Marshal of Cripple Creek

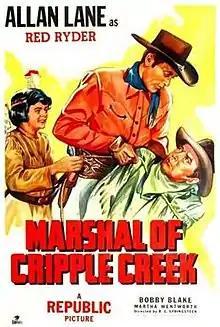
Theatrical release poster

Marshal of Cripple Creek is a 1947 American Western film in the Red Ryder film series directed by R. G. Springsteen and written by Earle Snell. The film stars Allan Lane, Robert Blake, Martha Wentworth, Trevor Bardette, Tom London and Roy Barcroft. The film was released on August 15, 1947, by Republic Pictures.